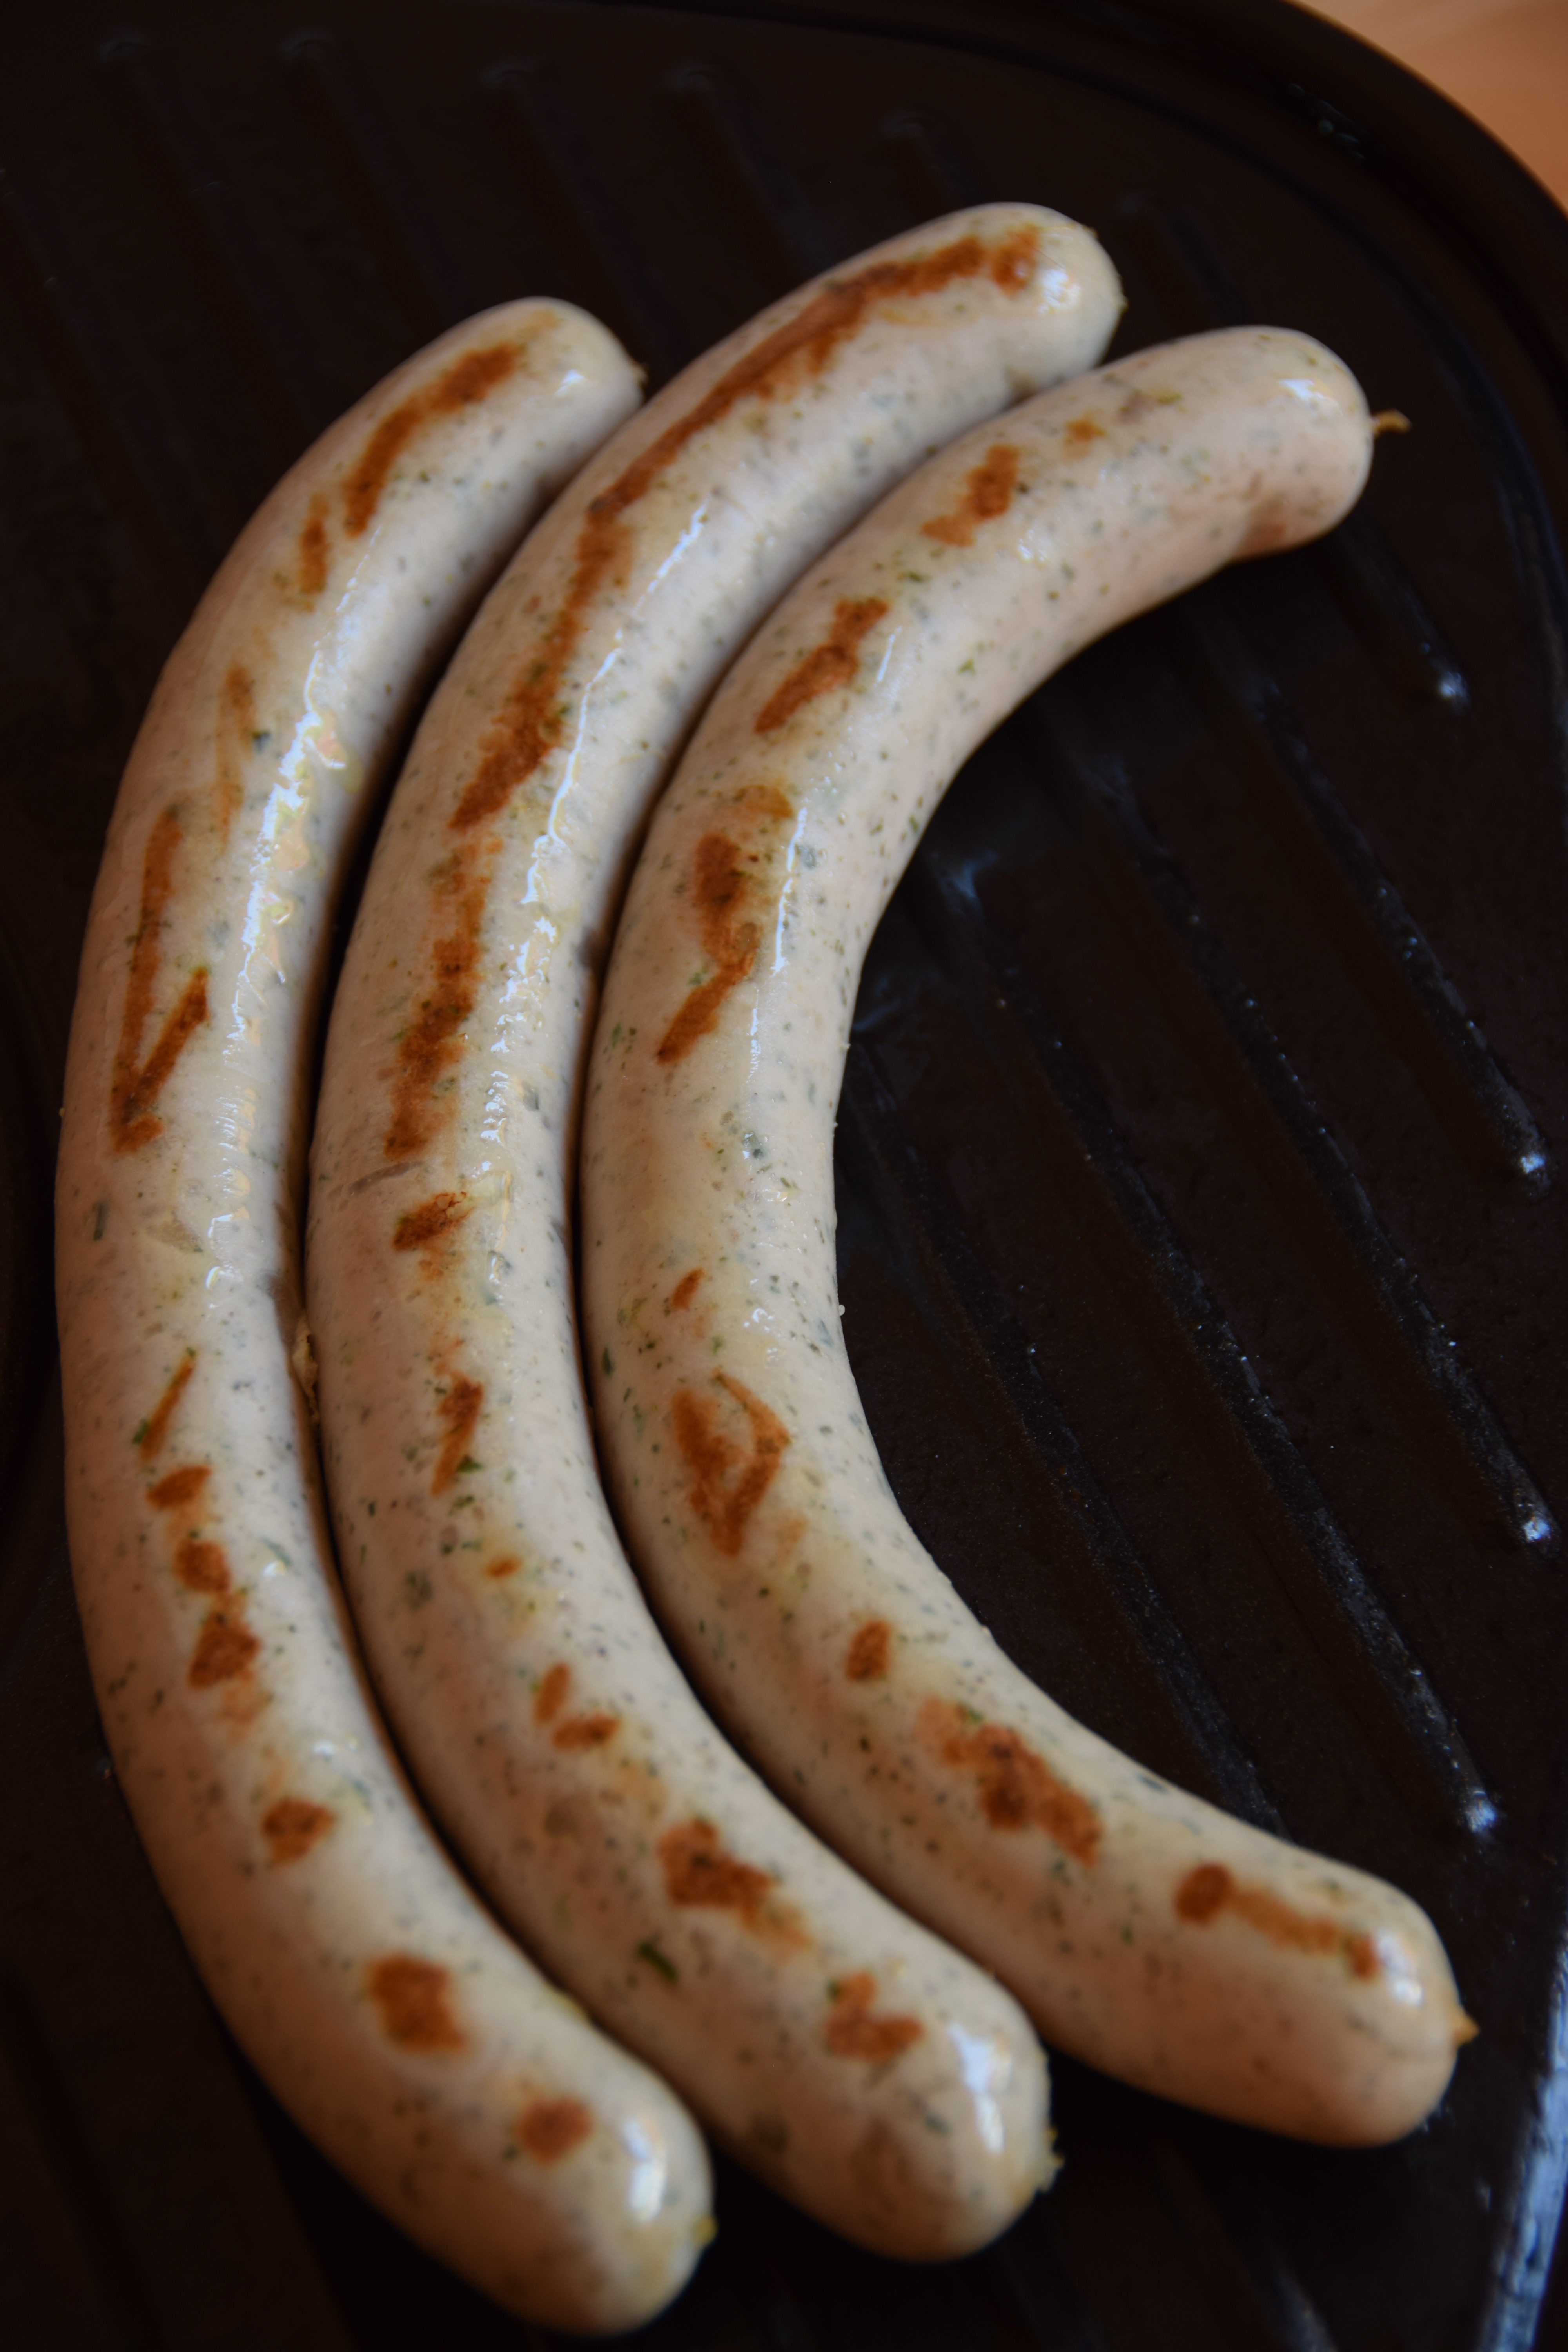
dish, food, meat, barbecue, cuisine, grill, sausage, bratwurst, grill sausage, limes griller, electric grill, snack food, kielbasa, weisswurst, breakfast sausage, boudin, boerewors